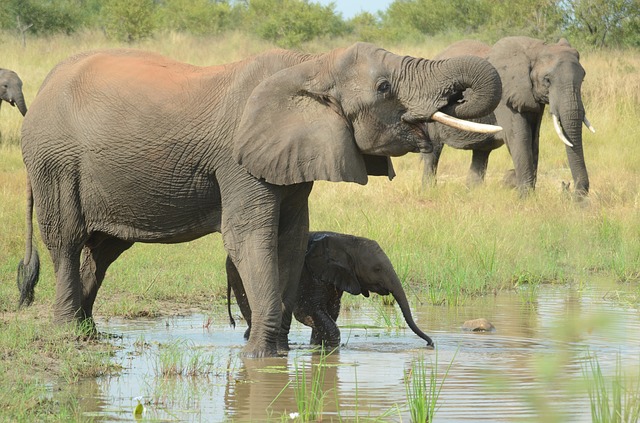
Label: elefante